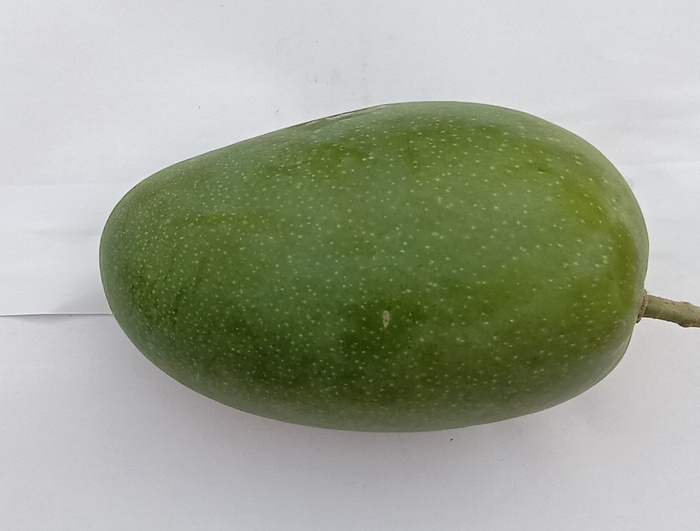
Mango variety: Dosehri